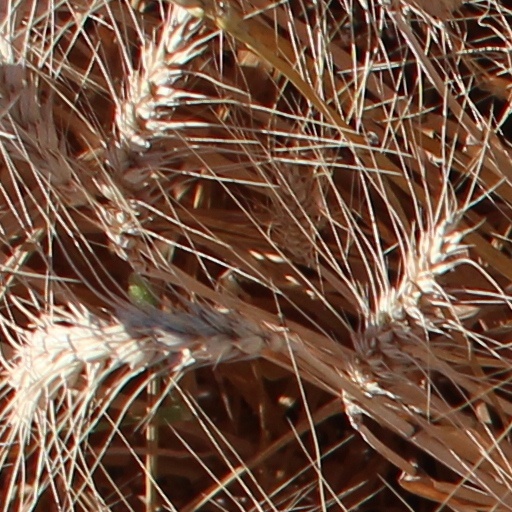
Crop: wheat